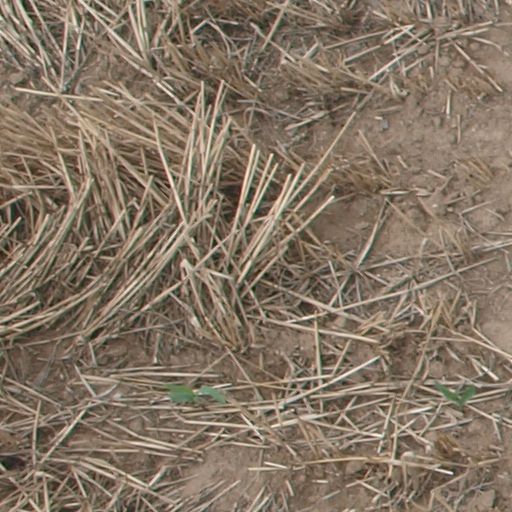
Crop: maize; corn